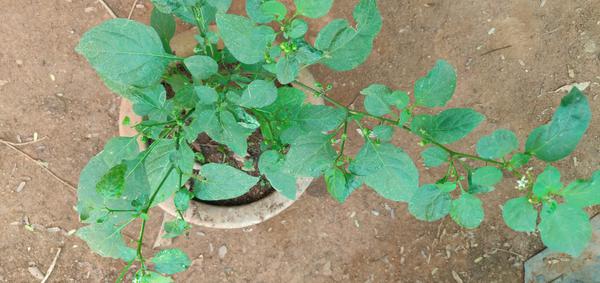
Plant: Ganike